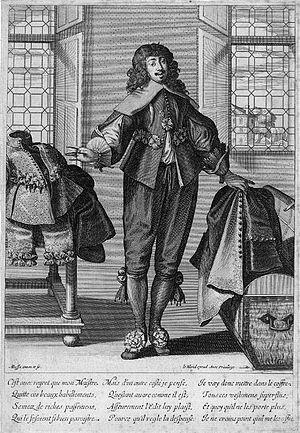
Abraham Bosse, né à Tours entre 1602 et 1604 et mort à Paris le 14 ou le 16 février 1676, membre de l'Académie royale de peinture et de sculpture, fut l'un des meilleurs graveurs français du XVIIᵉ siècle. Théoricien de la gravure, prosélyte des méthodes projectives de Girard Desargues, son œuvre est un emblème de l'art baroque français.